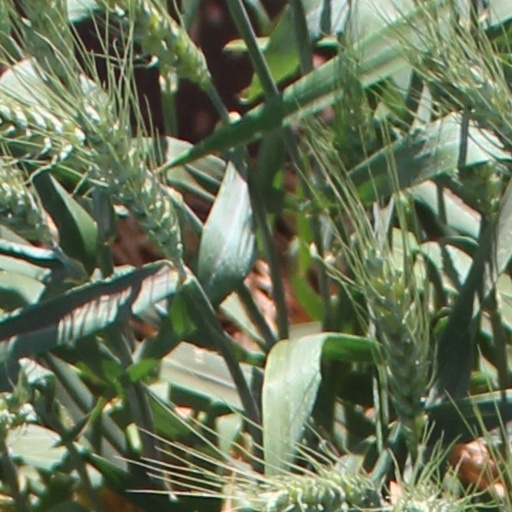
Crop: wheat